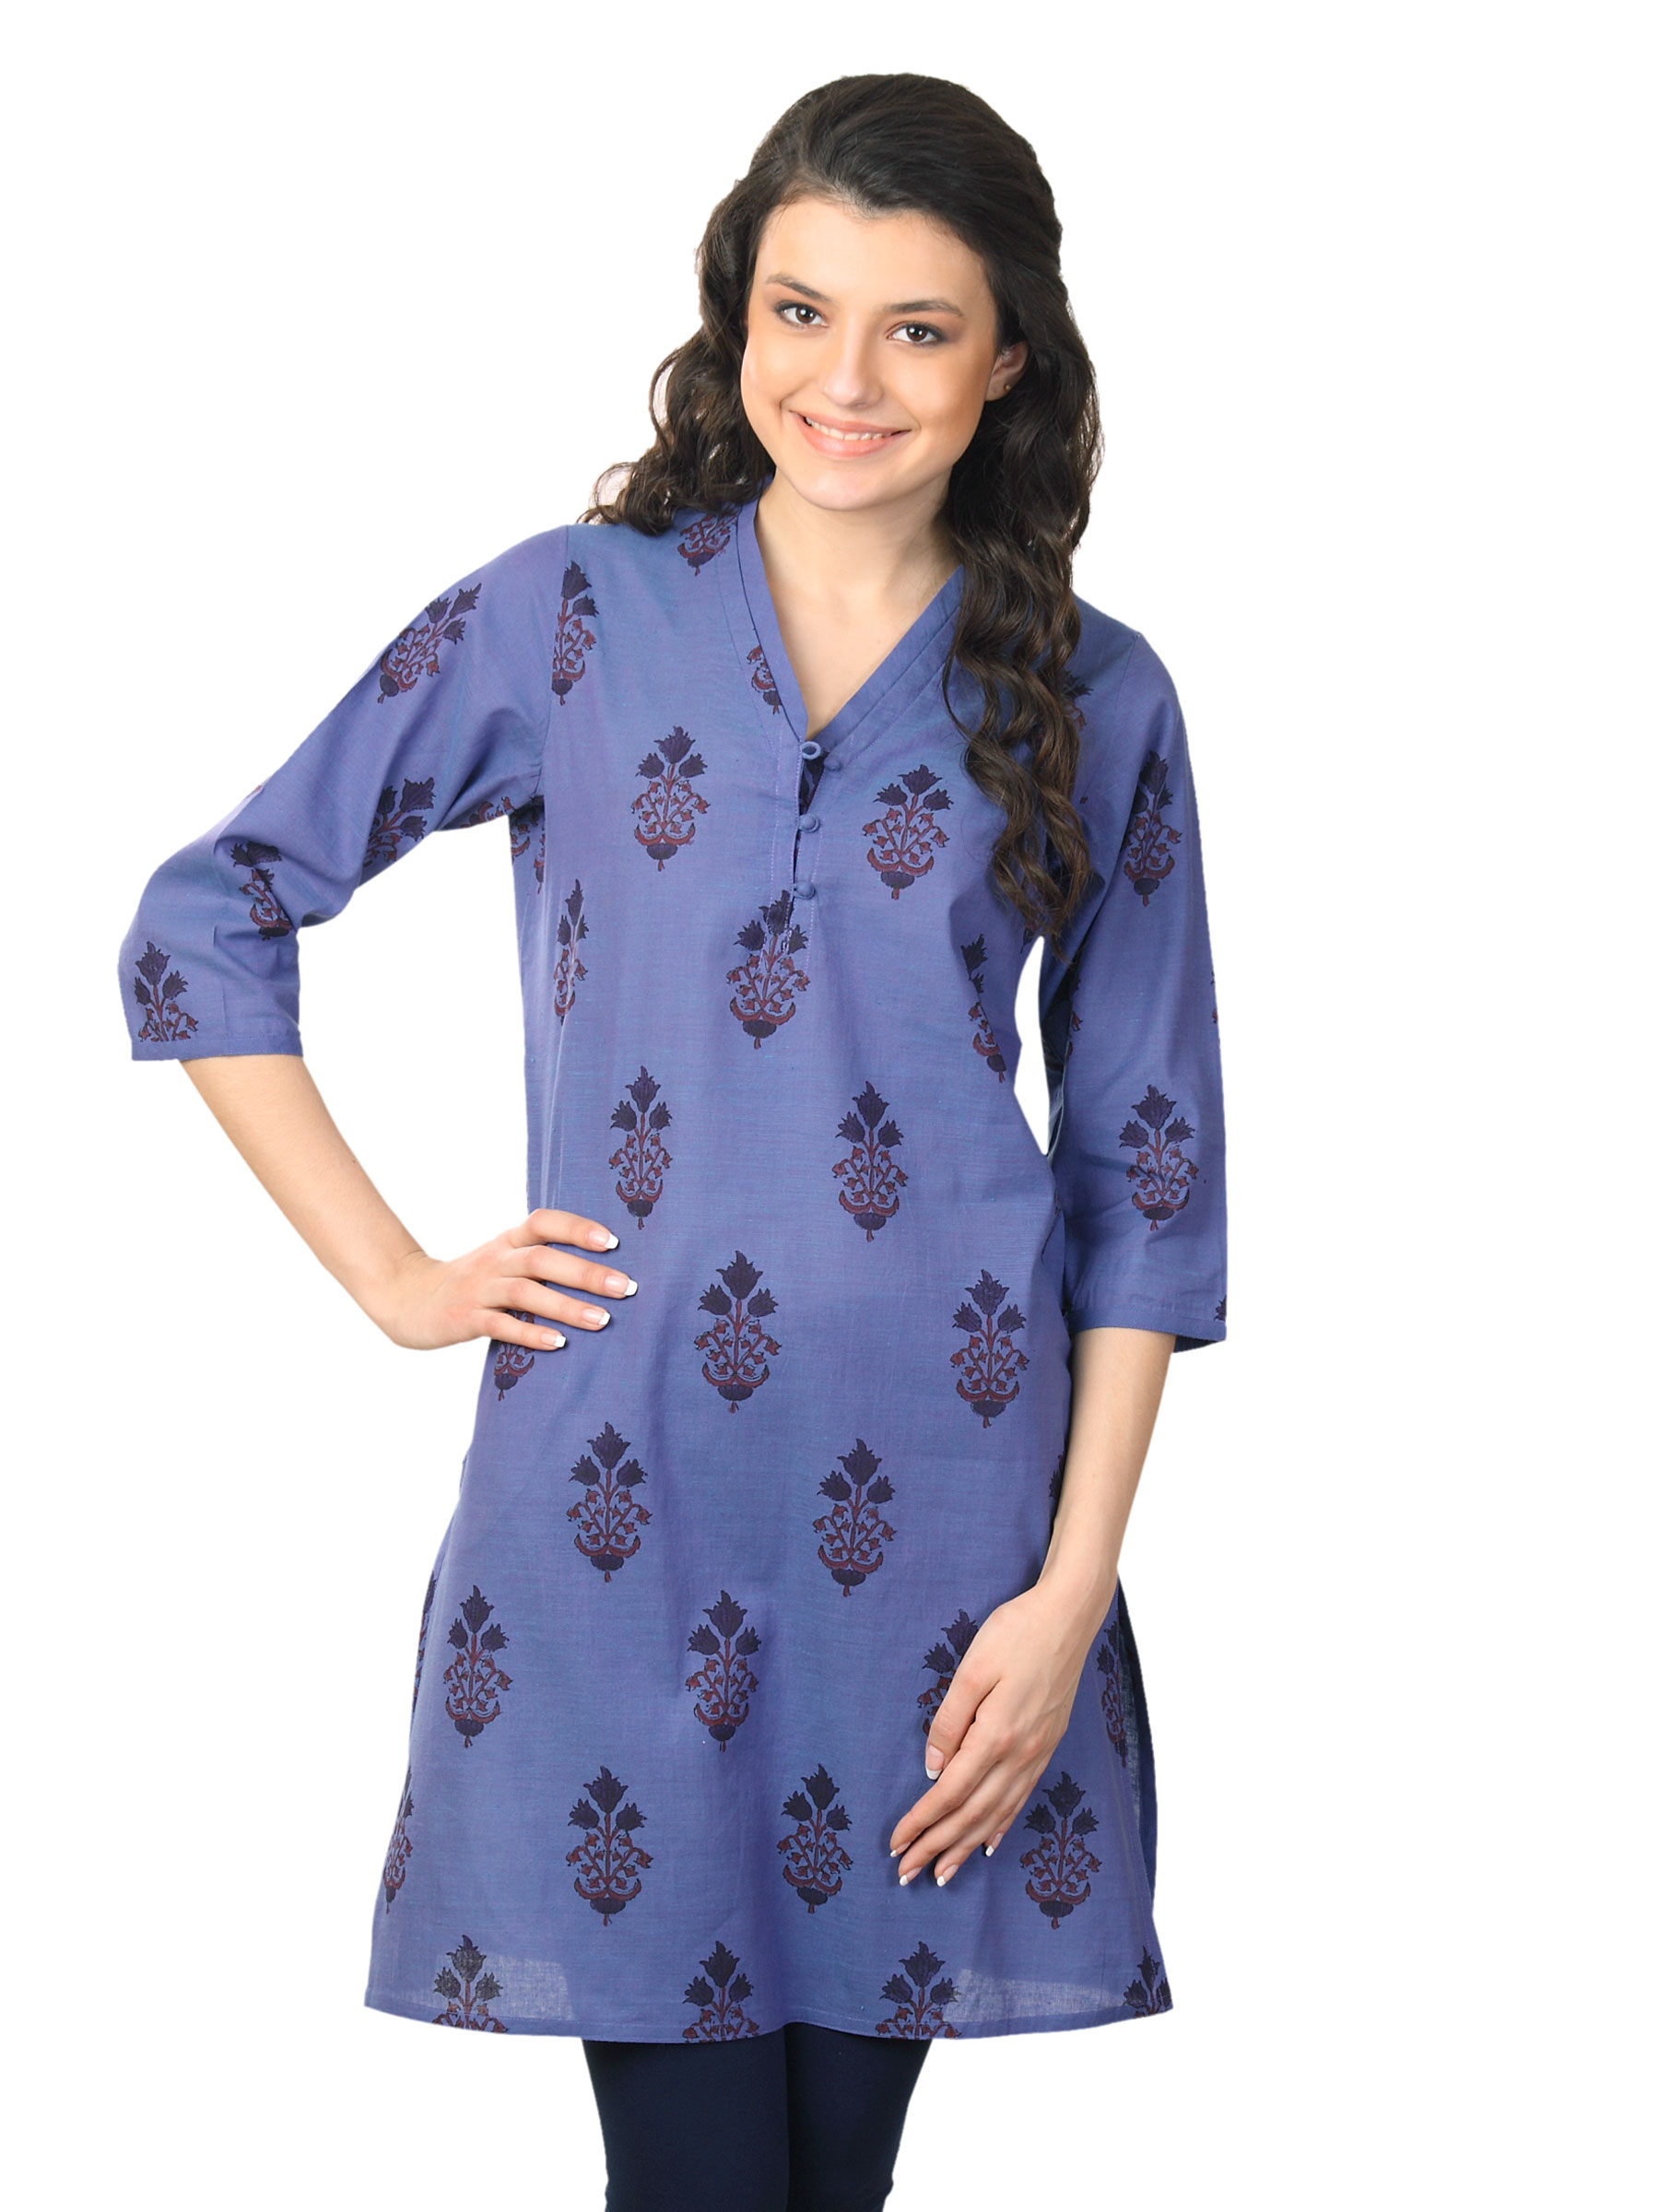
Fabindia Women Printed Blue Kurta
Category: Apparel / Topwear / Kurtas
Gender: Women
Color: Blue
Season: Summer 2012
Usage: Ethnic